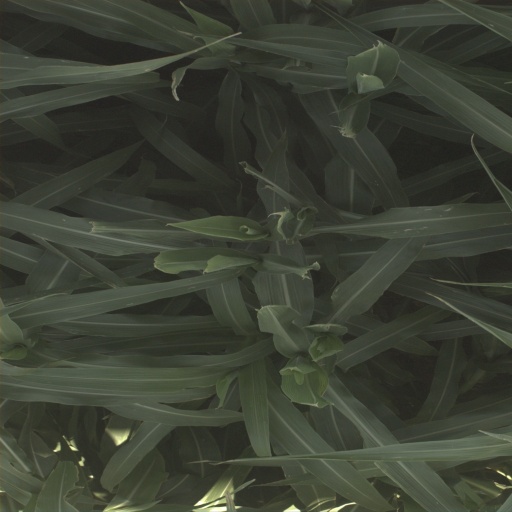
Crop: sorghum